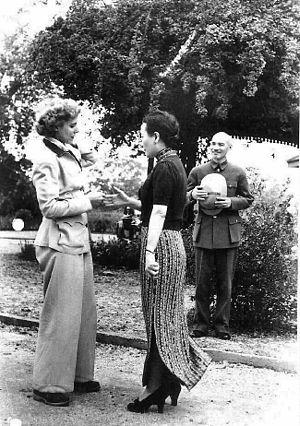
Clare Boothe Luce, née le 10 mars 1903 à New York et morte le 9 octobre 1987 à Washington D.C., est une journaliste, dramaturge, femme politique, diplomate et figure conservatrice américaine.